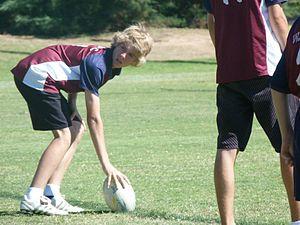
Le Touch est un sport originaire d'Australie de la famille du rugby. Ses règles s'apparentent plus au rugby à XIII, duquel il dérive, qu'au rugby à XV. Le but premier de ce sport est de marquer plus d'essais que son adversaire. Pour cela, les 6 joueurs d'une équipe peuvent stopper la progression de l'autre équipe simplement en touchant les joueurs adverses. Les touchers peuvent être effectués sur n'importe quelle partie du joueur ou sur le ballon et sont caractérisés par leur absence de violence. Les contacts violents n'étant pas autorisés, il n'y a pas de plaquage au sens rugbystique du terme dans le Touch. De ce fait, la pratique du Touch peut se faire de façon mixte. La mixité est d'ailleurs mise en avant dans ce sport et représente aujourd'hui sa spécificité.